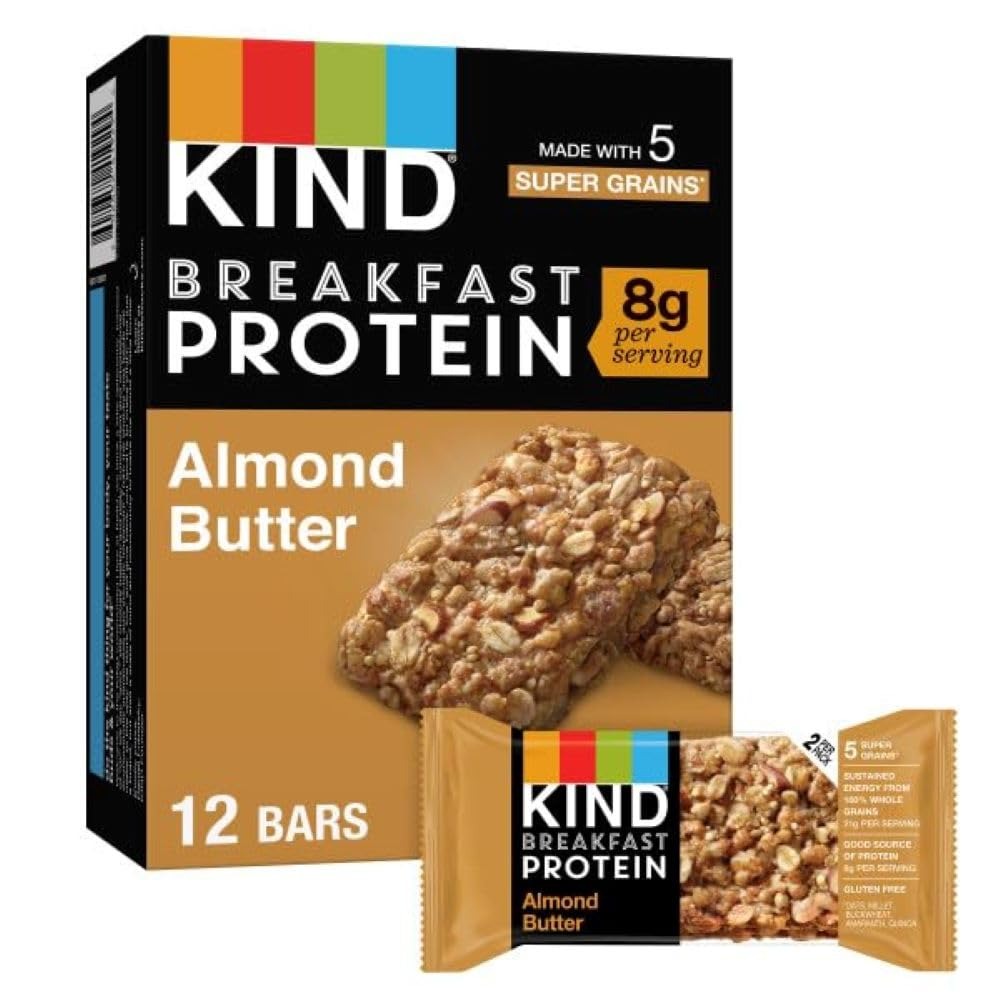
Item Name: KIND Breakfast Protein Bars, KIND Snack Bars, Almond Butter, Gluten Free Breakfast Bars, 8g Protein, 1.76 OZ Packs, 6 Count
Bullet Point 1: One box of six 1.76 oz two-bar packs of KIND Breakfast Protein, Healthy Snack Bar, Almond Butter breakfast bars
Bullet Point 2: Gluten free bars made with five super grains - oats, buckwheat, millet, amaranth and quinoa
Bullet Point 3: Low sodium snacks made with real almond butter for a delicious flavor
Bullet Point 4: KIND gluten free protein bars are convenient, individually wrapped snacks for a great addition to any breakfast
Bullet Point 5: Kosher snacks made without genetically engineered ingredients, and contain 20 grams of whole grains and 8 grams of protein per serving
Value: 6.0
Unit: Count

Price: 5.49